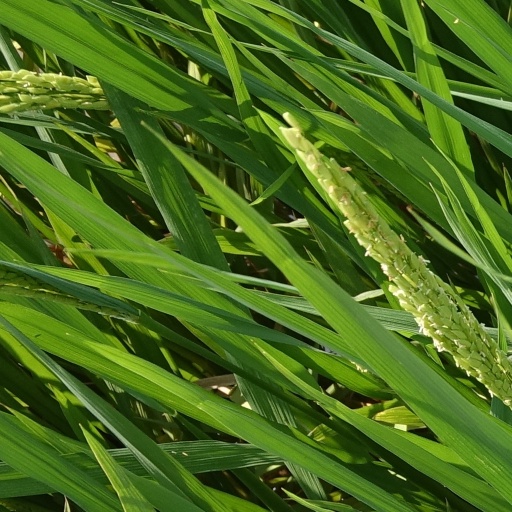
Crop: rice